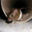
Label: mouse